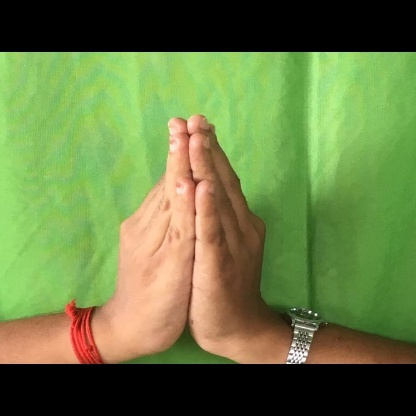
Mudra: Anjali